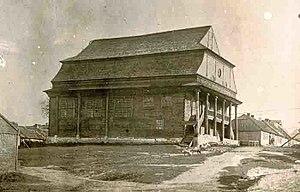
Lutomiersk est un village de la gmina de Lutomiersk, du powiat de Pabianice, dans la voïvodie de Łódź, situé dans le centre de la Pologne.